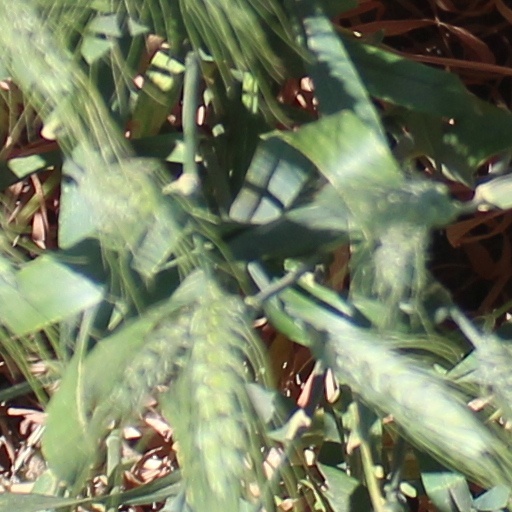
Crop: wheat